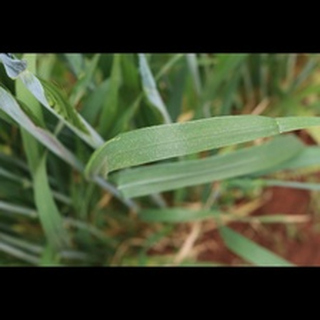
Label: healthy_wheat